FBI search of Mar-a-Lago

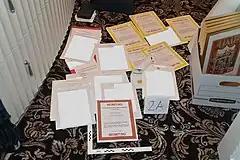
Evidence seized, arrayed, and photographed by the FBI at Mar-a-Lago on August 30, 2022

On August8, 2022, the Federal Bureau of Investigation (FBI) executed a search warrant at Mar-a-Lago, the residence of then-former U.S. president Donald Trump in Palm Beach, Florida.